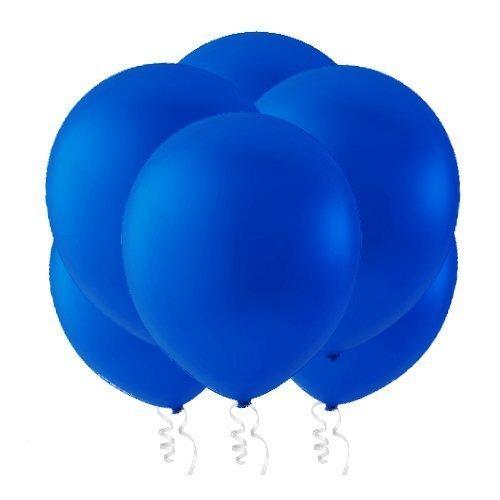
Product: Creative Balloons Celebrity 9" Latex Balloons, Decorator Royal Blue, Pack of 144
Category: Home & Kitchen | Event & Party Supplies | Decorations | Balloons
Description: Value size includes 144 pieces latex balloons.
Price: $16.72
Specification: ProductDimensions:12x8x2inches|ItemWeight:6.4ounces|ShippingWeight:6.4ounces(Viewshippingratesandpolicies)|ASIN:B01FG1CEGK|Itemmodelnumber:9DRB|Manufacturerrecommendedage:24monthsandup